Royal India

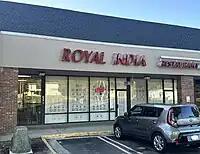
The storefront of Royal India in Raleigh, North Carolina

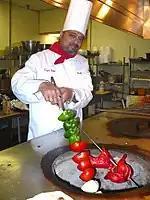
Royal India's chef - Balbir Singh "Baba"

Royal India is one of the oldest Indian restaurants in Raleigh, North Carolina. It was established in 1990 off Capital Boulevard, which is a section of U.S. Route 1 in North Carolina. Royal India has received reviews for the best Indian cuisine from media outlets based in the Triangle area of North Carolina. There is a dramatic increase in the population of South Asian Indians in the neighboring city of Morrisville, where Indian population jumped from 4 percent in 2000 to 20 percent in 2010. This allowed establishment of many new Indian restaurants in Western Raleigh, Cary and Morrisville. Over the years, Royal India has marketed in diverse communities. Royal India hosted an ethnic food event - Ethnosh in April 2015.